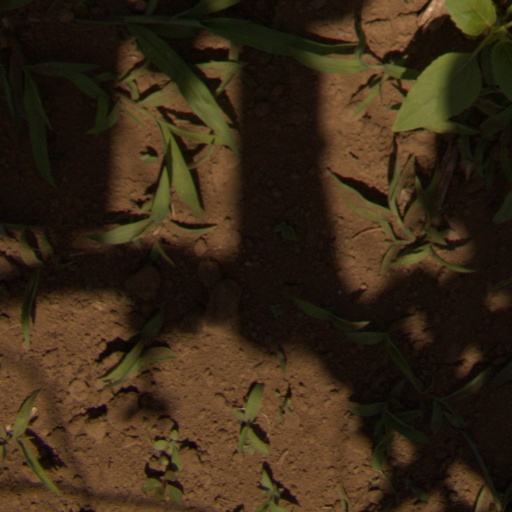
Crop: Jerusalem artichoke